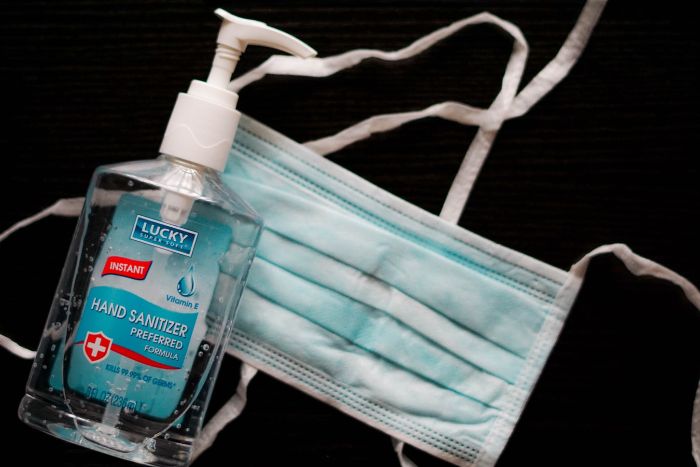
Label: trash